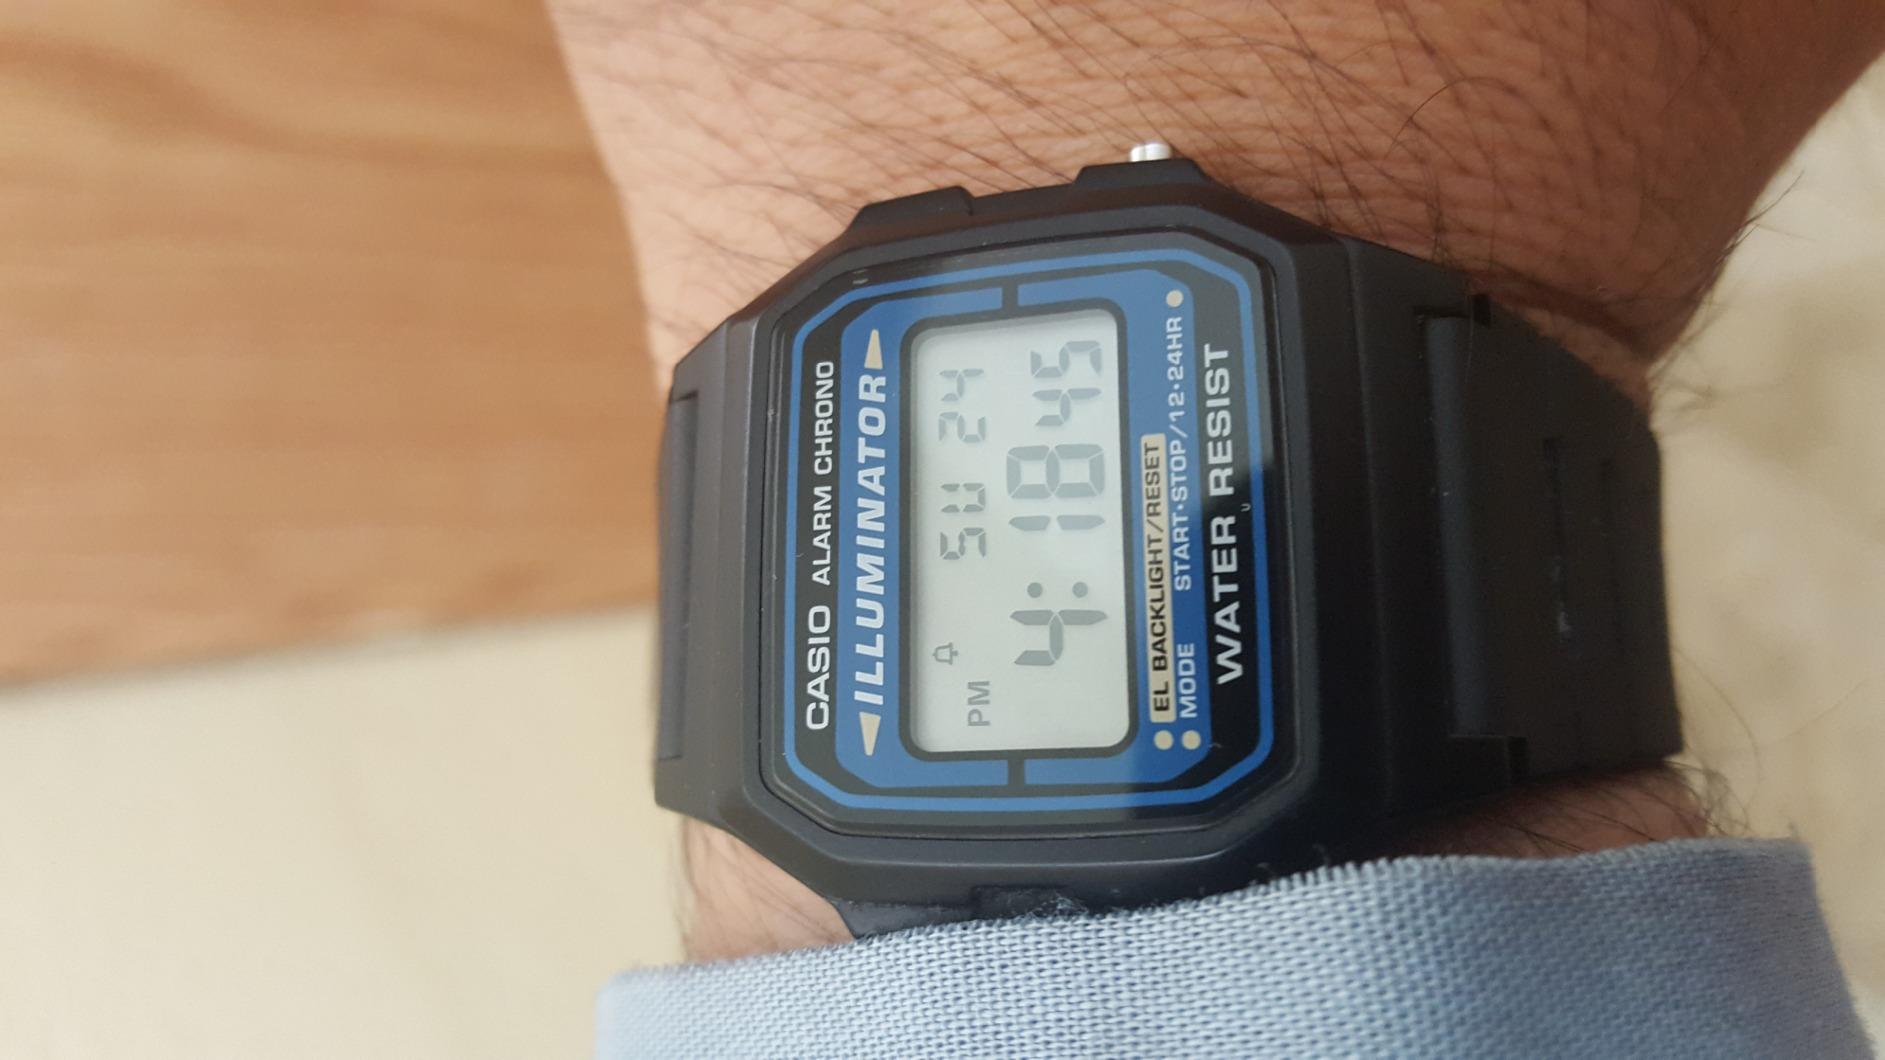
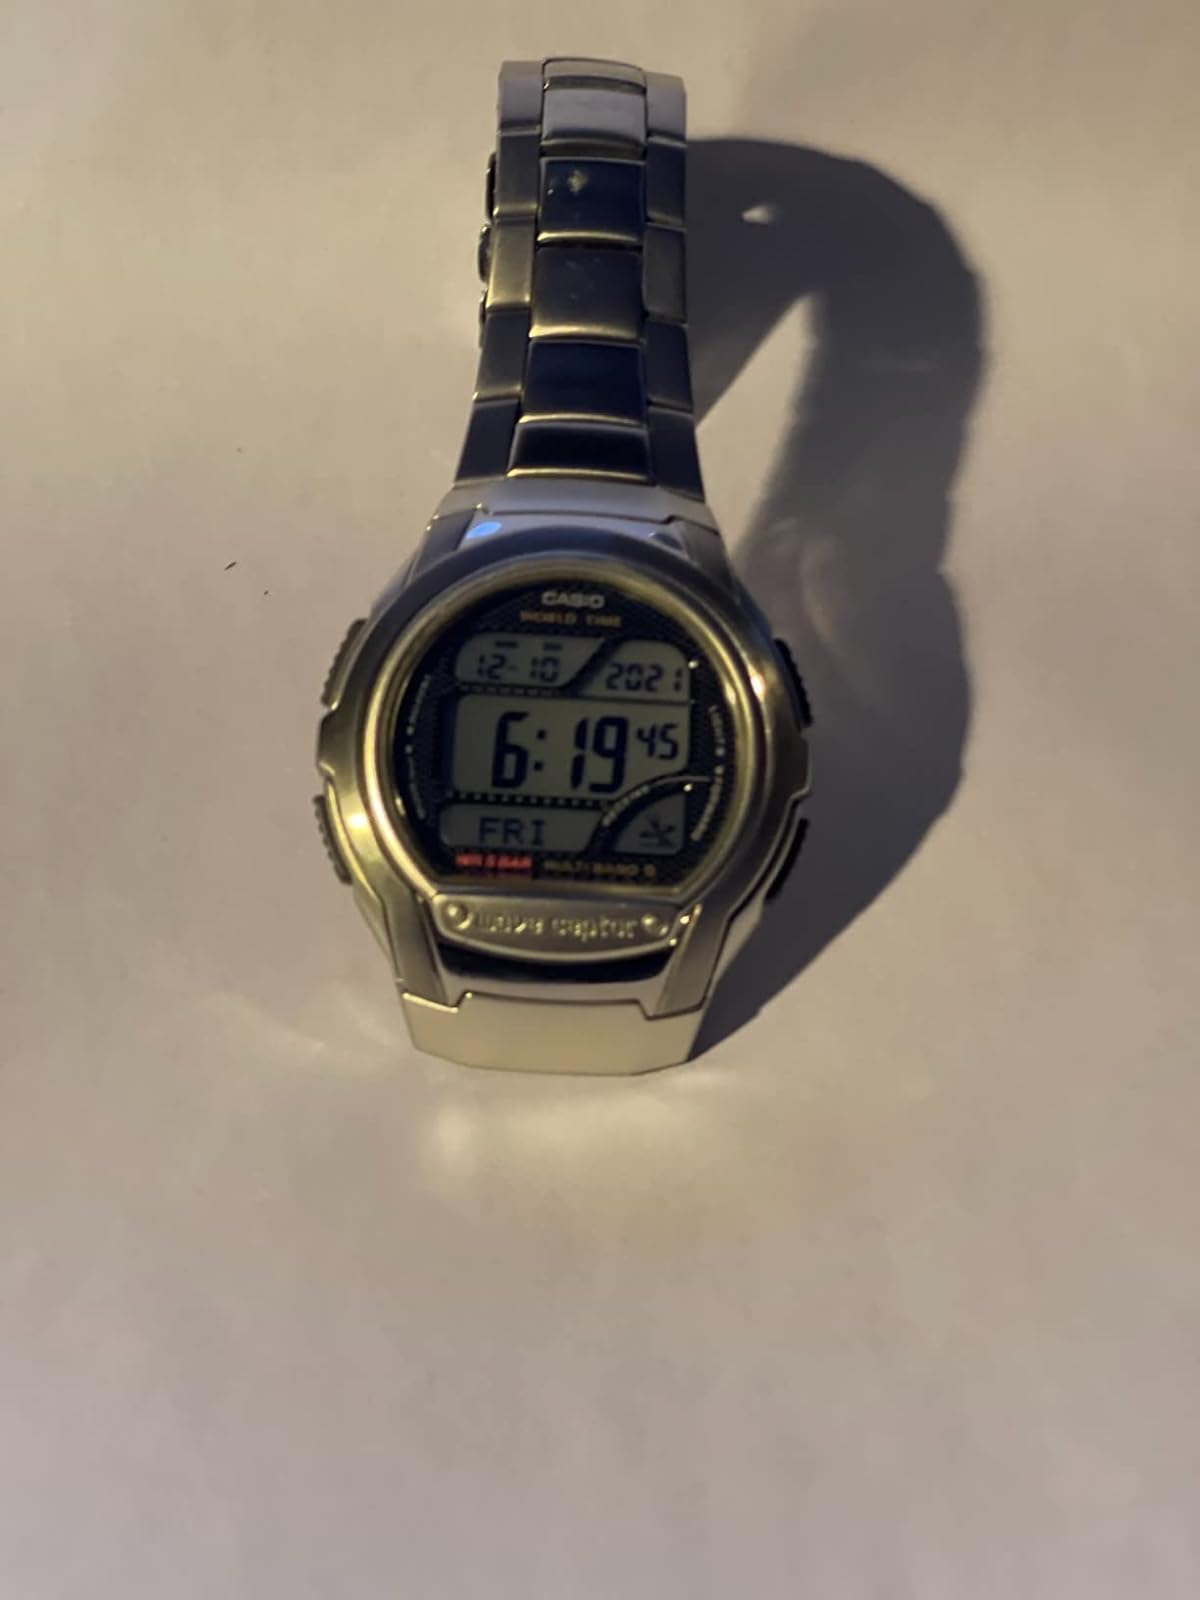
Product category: accessories_watch
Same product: no